Ogbonnaya Onu

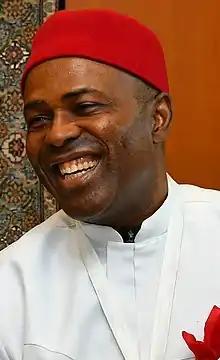
Onu in 2018

Ogbonnaya Onu (1 December 1951 – 11 April 2024) was a Nigerian politician, author and engineer. He was the first civilian governor of Abia State and was the minister of science, technology and innovation of Nigeria from November 2015 until his resignation in 2022. He was the longest serving minister of the ministry.